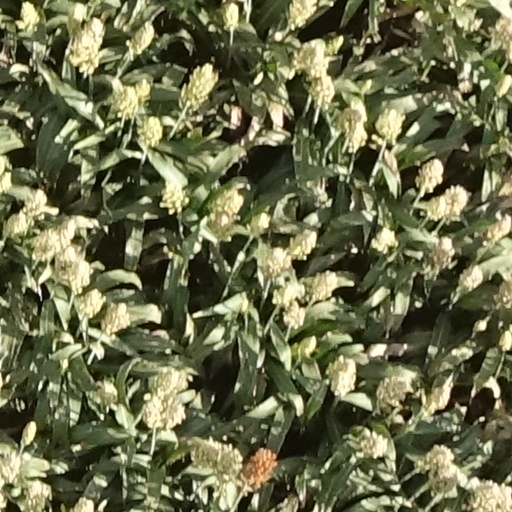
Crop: sorghum